Al Maktoum International Airport

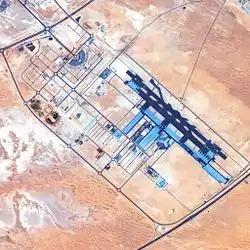
Al Maktoum International Airport

Al Maktoum International Airport , also known as Dubai World Central, is an international airport in Jebel Ali, Dubai, United Arab Emirates, that opened on 27 June 2010. Located southwest of the city of Dubai, it is the main part of Dubai South, a planned residential, commercial and logistics complex.